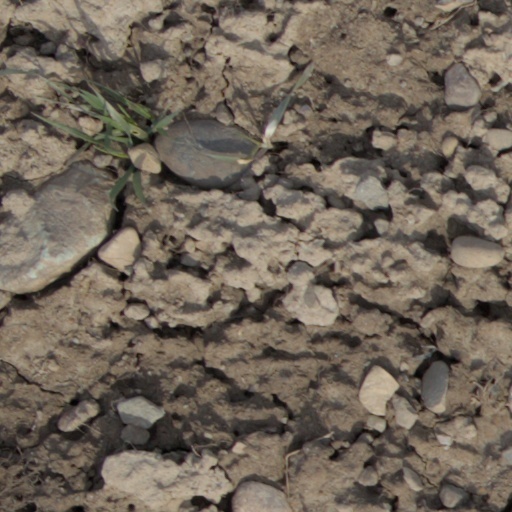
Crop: wheat